Uptown Theater (Minneapolis)

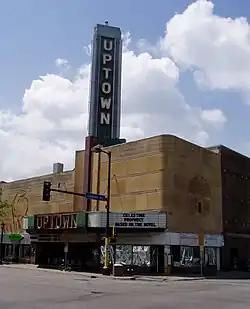

The Uptown Theatre is one of the oldest surviving theaters in the Twin Cities area. It was in active use from 1916 to 2020. The theater reopened on June 10, 2023 as a music and event venue.